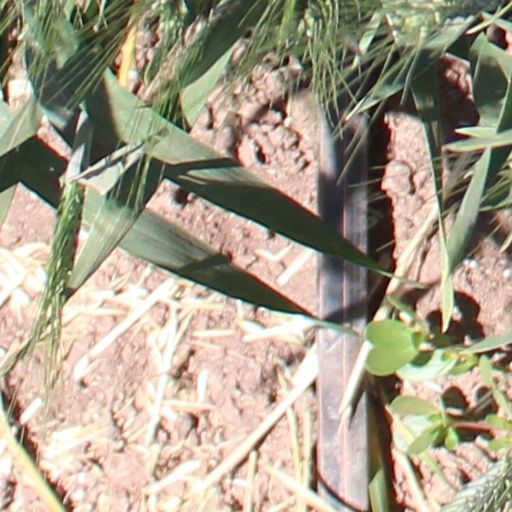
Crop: wheat